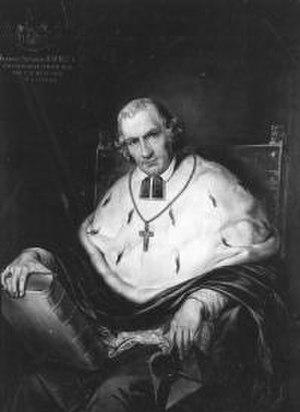
Jean-Arnold Barrett, évêque de Namur (1770-1835)
Jean-Arnold Barrett, né le 22 février 1770 à Looz, dans le Limbourg, et mort le 31 juillet 1835 à Flémalle-Haute, est un prêtre du diocèse de Liège, dix-neuvième évêque de Namur 1833. Il le resta jusqu’à sa mort deux ans plus tard, en 1835.